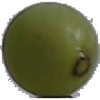
Label: Grape White 4